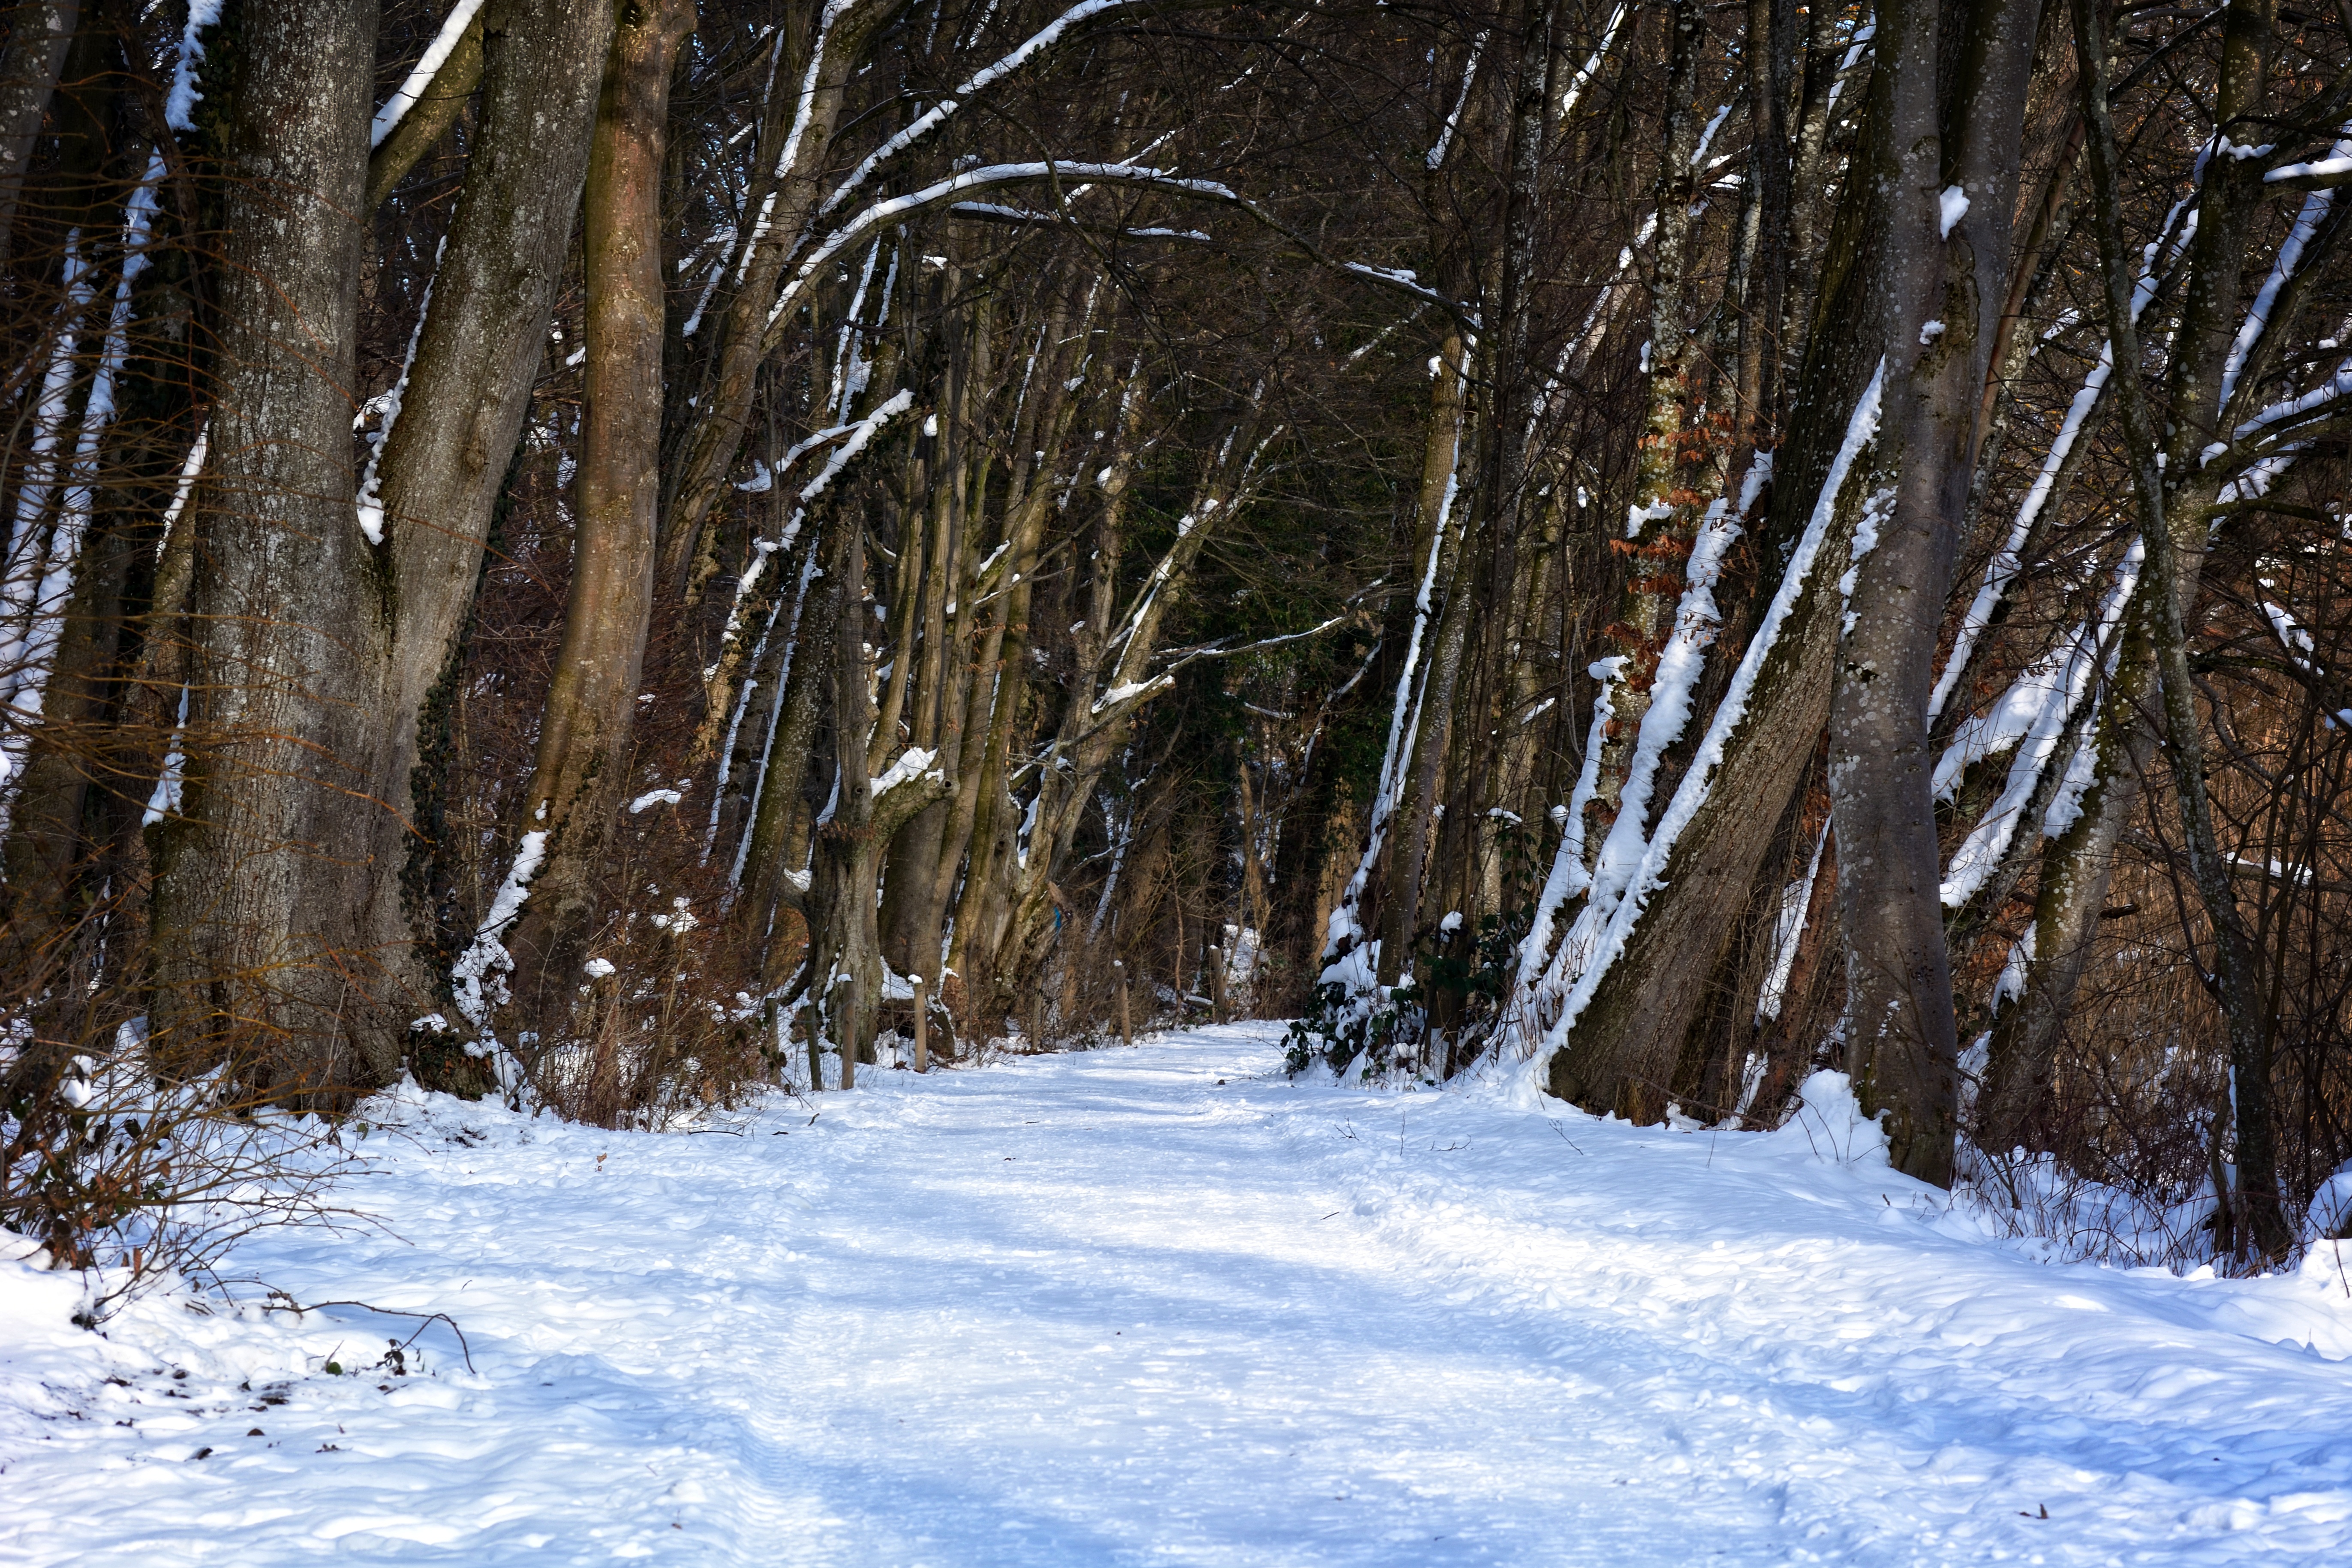
tree, nature, forest, branch, snow, cold, winter, plant, sunlight, ice, weather, snowy, season, trees, spruce, woodland, habitat, away, wintry, winter forest, freezing, natural environment, woody plant